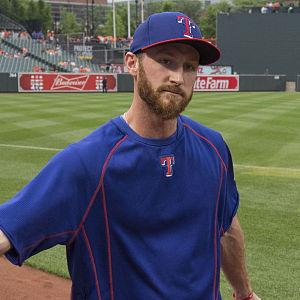
Spencer Burdette Patton est un lanceur de relève droitier des Cubs de Chicago de la Ligue majeure de baseball.